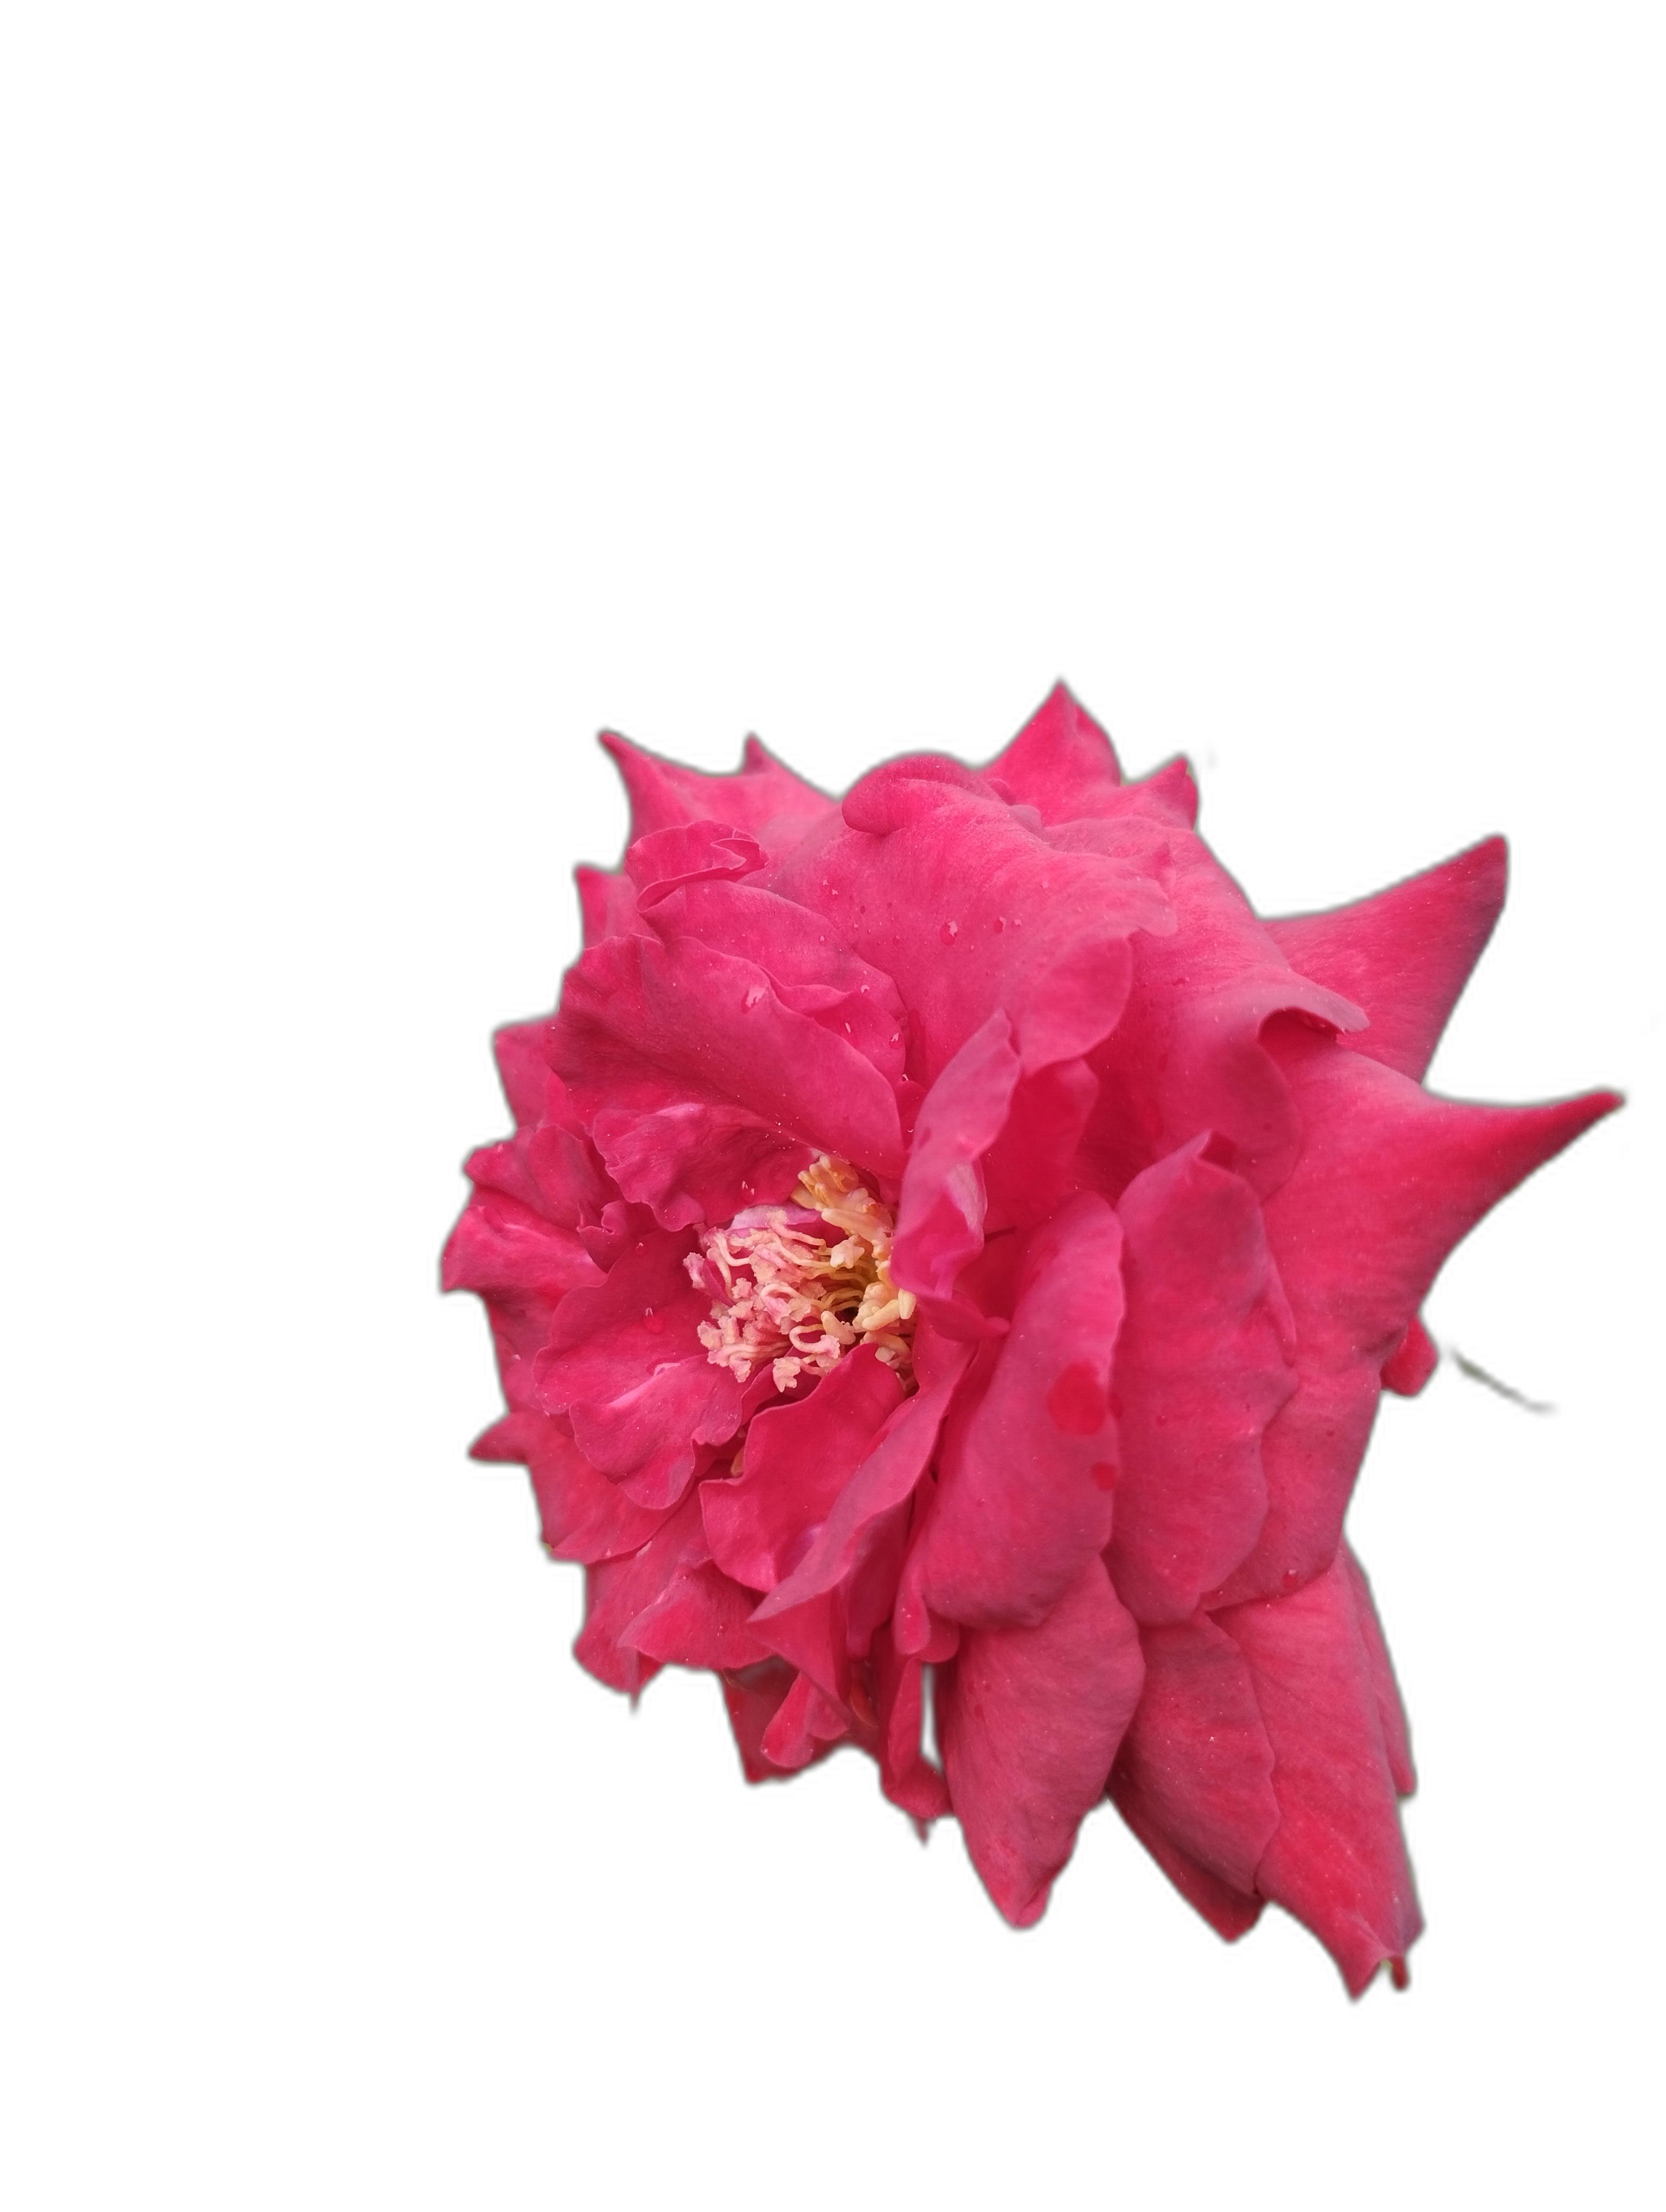
Label: Rose